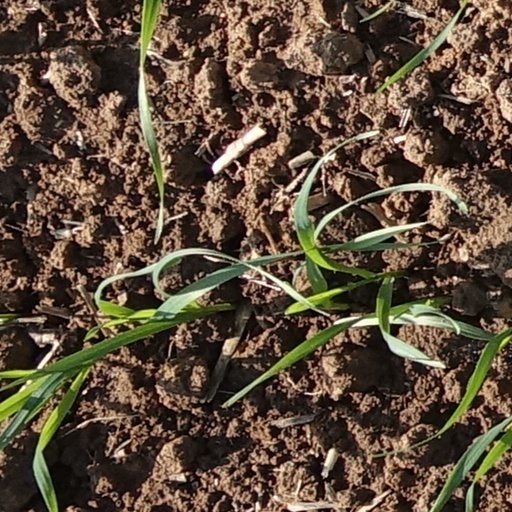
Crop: wheat